Teppen—!!!

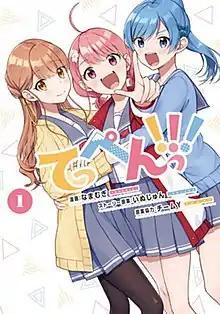
Cover of "Teppen—!!!" volume 1 by Bushiroad

is a Japanese manga series written by Inujun and illustrated by Namamugi, based on the Seiyū San-Shimai Team Y unit formed by voice actresses Mikoi Sasaki, Aimi, and Ayasa Itō. It has been serialized in Bushiroad's "shōnen" manga magazine "Monthly Bushiroad" since January 2021 and has been collected in five "tankōbon" volumes. An anime television series adaptation by Drive titled "Teppen!!!!!!!!!!!!!!! Laughing 'til You Cry" aired from July to September 2022.